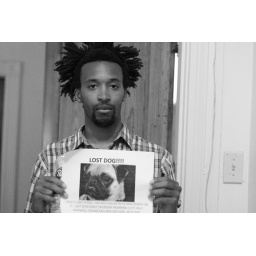
*not my dog it was a found sign in someone's house